Relevant and irrelevant considerations in Singapore administrative law

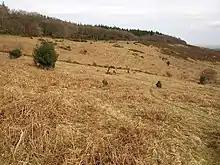
A common in Over Stowey, Somerset, England. In a 1995 judgment of the Court of Appeal of England and Wales concerning the legality of a ban on stag hunting imposed by Somerset County Council on land owned by the Council at another common called Over Stowey Customs Common, Lord Justice of Appeal Simon Brown identified three categories of considerations.

In the United Kingdom, the law on relevant and irrelevant considerations was explained in "R. v. Somerset County Council, ex parte Fewings" (1995). In this case, the applicants applied for judicial review of the legality of a ban on stag hunting on the basis that the Somerset County Council had taken into account an irrelevant consideration – the morality of stag hunting – when making its decision. In his dissenting judgment, Lord Justice of Appeal Simon Brown identified three categories of considerations that decision-makers need to be aware of: